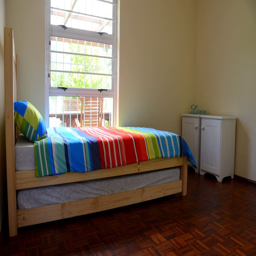
spare bedroom with a single bed and built in cupboards